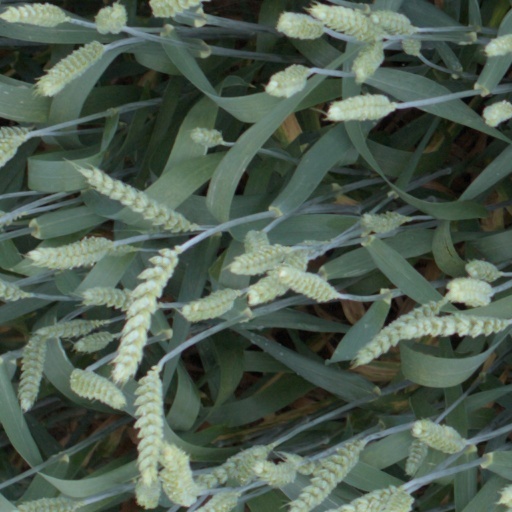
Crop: wheat